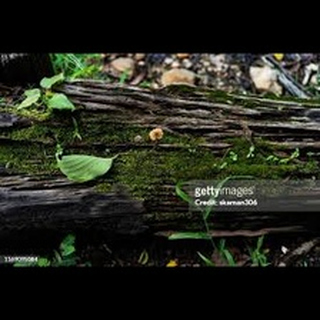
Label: wheat_common_root_rot